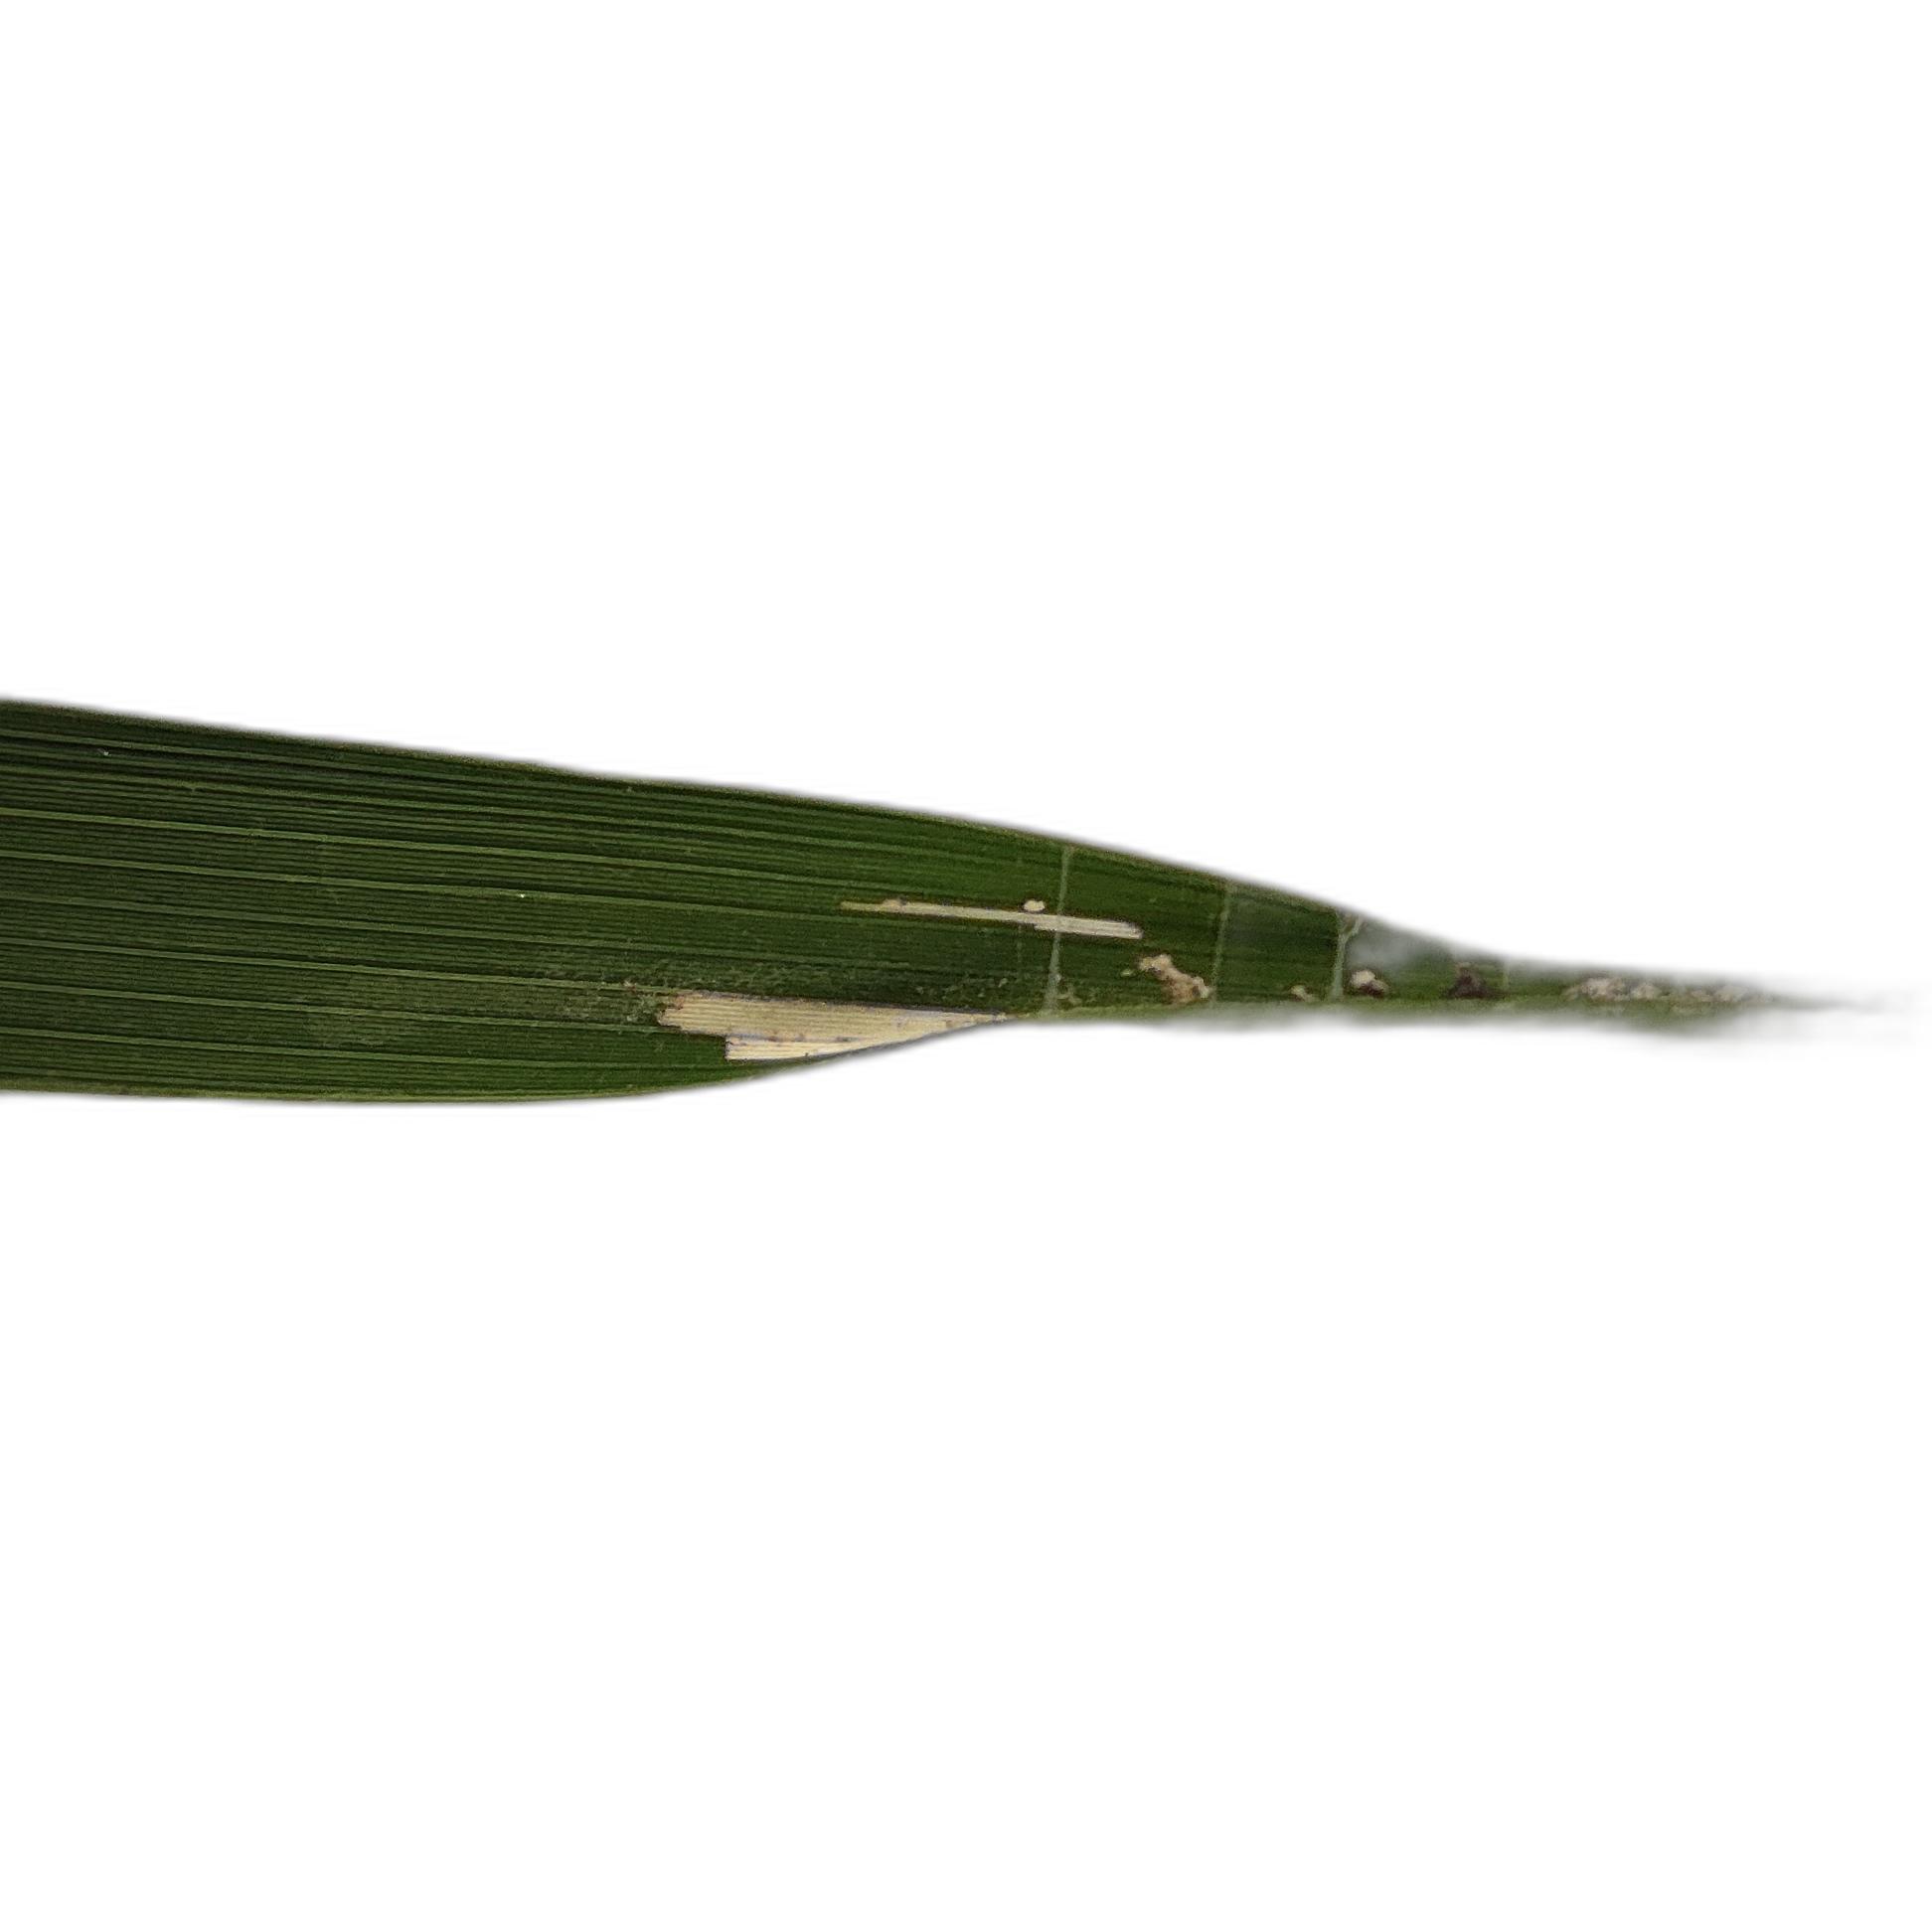
Label: Rice Leaffolder